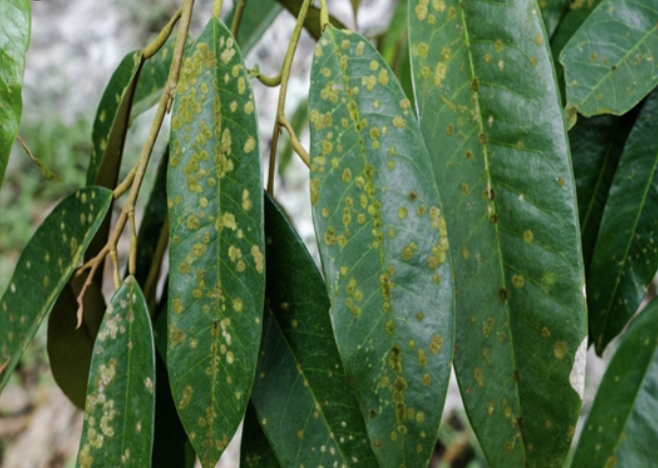
Label: stem_blight